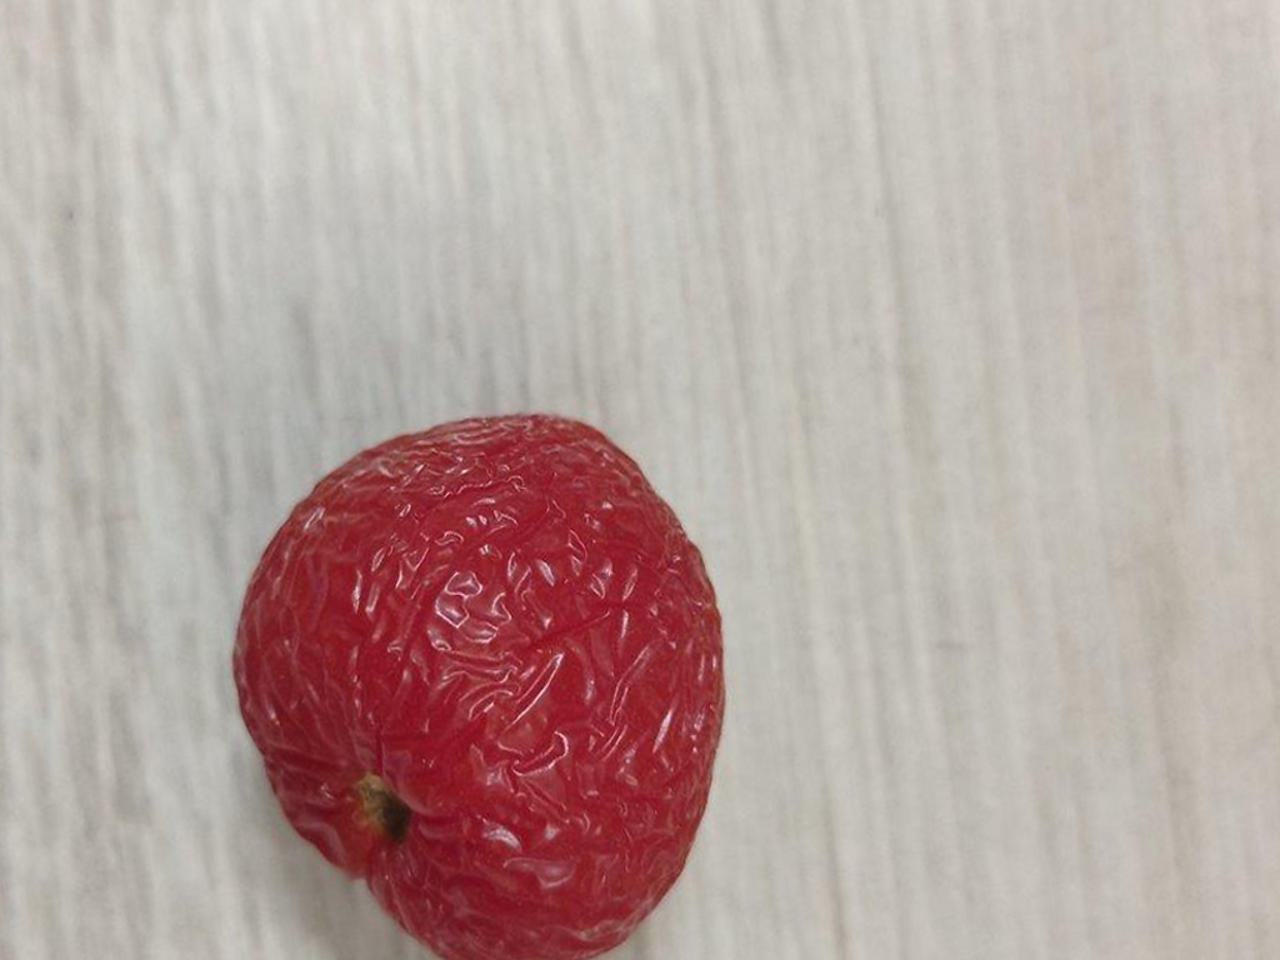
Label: Rotten